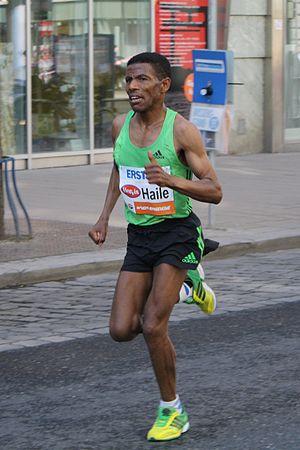
Le Trophée AIMS du meilleur athlète de l'année est une récompense décernée annuellement depuis 1992 par l'Association of International Marathons and Distance Races aux meilleurs athlètes de marathon et de courses sur route.
Les records du monde du 10 000 mètres sont actuellement détenus par l'Éthiopien Kenenisa Bekele avec le temps de 26 min 17 s 53, établi le 26 août 2005 lors du Mémorial Van Damme de Bruxelles en Belgique, et par sa compatriote Almaz Ayana, créditée du temps de 29 min 17 s 45 le 12 août 2016 en finale des Jeux olympiques de Rio de Janeiro, au Brésil.
Les records d'Éthiopie d'athlétisme sont les meilleures performances réalisées par des athlètes éthiopiens et homologuées par la Fédération éthiopienne d'athlétisme.
Haile Gebrselassie est un coureur de fond éthiopien, né le 18 avril 1973 dans l'Arsi. Il a remporté deux médailles d'or aux Jeux olympiques et huit aux championnats du monde d'athlétisme sur des distances allant du 1 500 mètres au 10 000 mètres.
Le 10 000 mètres masculin figure au programme des Jeux olympiques depuis la cinquième édition, en 1912 à Stockholm. Les femmes ne participent à cette épreuve que depuis les Jeux de 1988, à Séoul.